Piauí

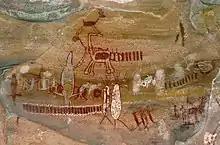
Rock art at Serra da Capivara National Park in Piauí state, one of the largest and oldest concentrations of prehistoric sites in the Americas

The state has many notable archaeological sites, including Serra de Capivara National Park and Sete Cidades National Park, which are rich in remains of prehistoric Paleo-Indian and sedentary-based Indigenous Brazilian complex cultures.